Constance Jones

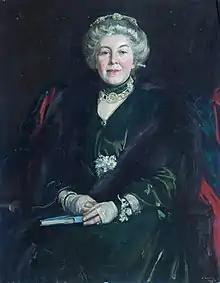
Emily Elizabeth Constance Jones, portrait by John Lavery

Emily Elizabeth Constance Jones (19 February 1848 – 9 April 1922), better known as Constance Jones or E. E. Constance Jones, was an English philosopher and educator. She worked in logic and ethics and served as mistress of Girton College, Cambridge from 1903 to 1916.